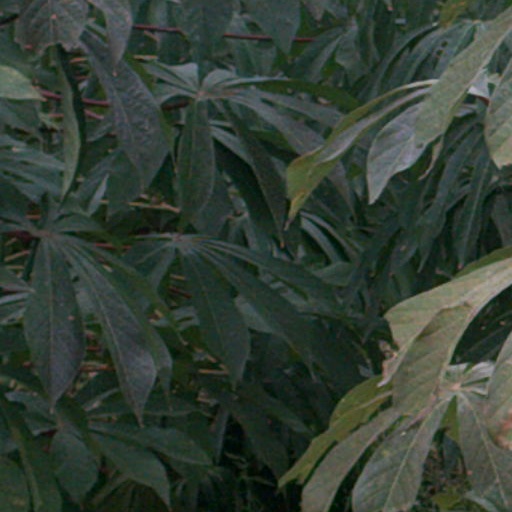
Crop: cassava